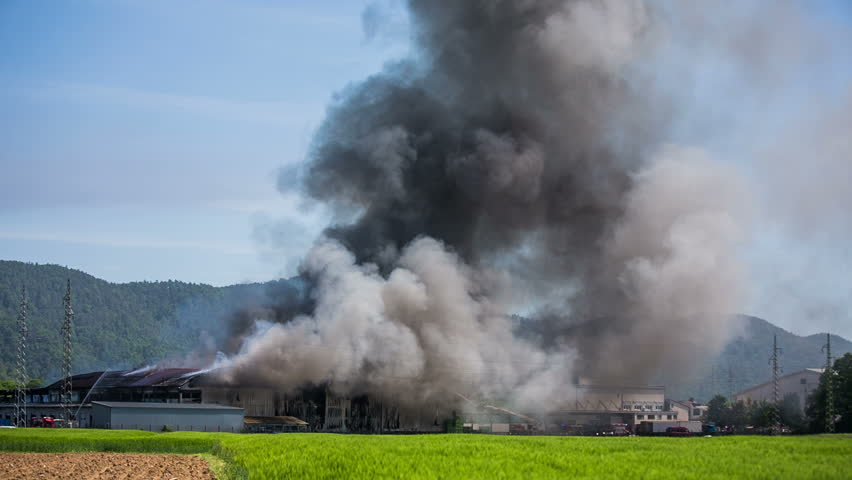
Fire: no
Smoke: yes